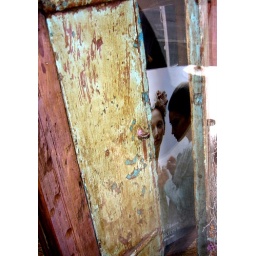
for two word wednesdays. In a dress shop window in Vevey